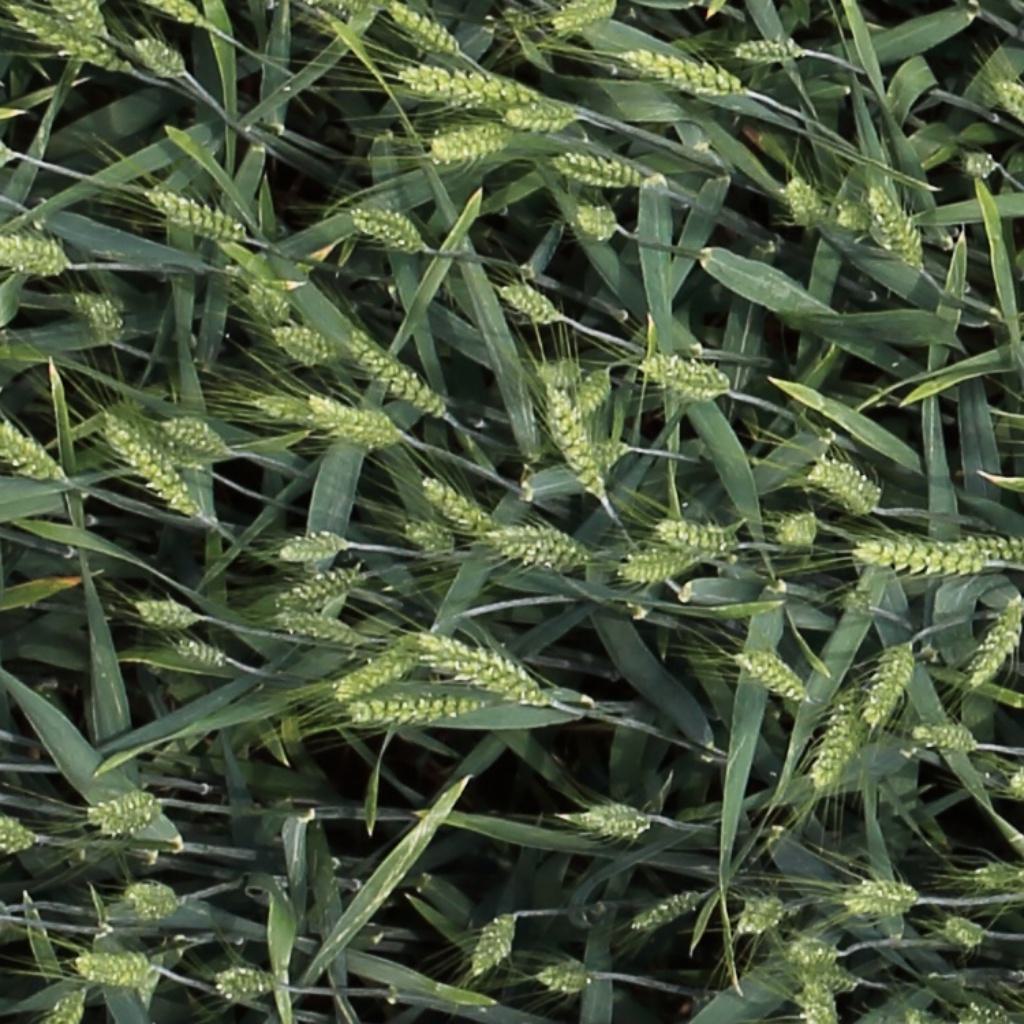
Country: Switzerland
Location: Usask
Wheat development stage: Filling